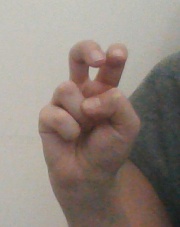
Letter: toot